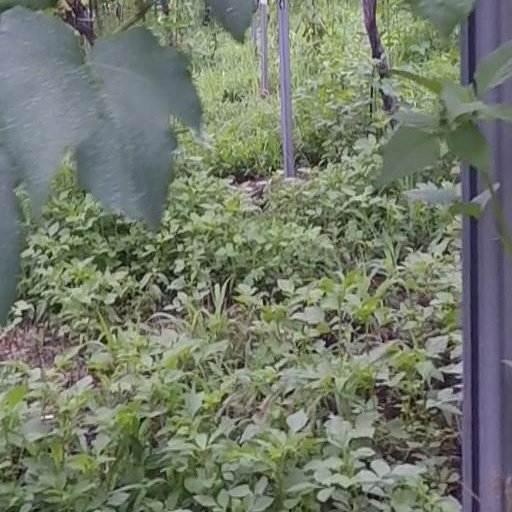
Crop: grape